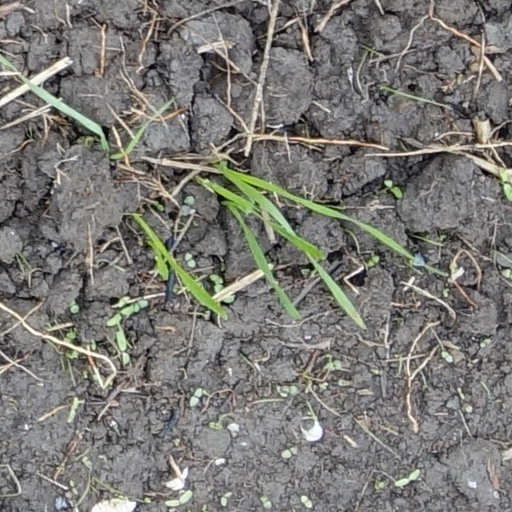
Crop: wheat